Ex Nihilo (comics)

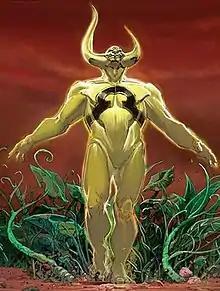

Ex Nihilo is a fictional character appearing in American comic books published by Marvel Comics.